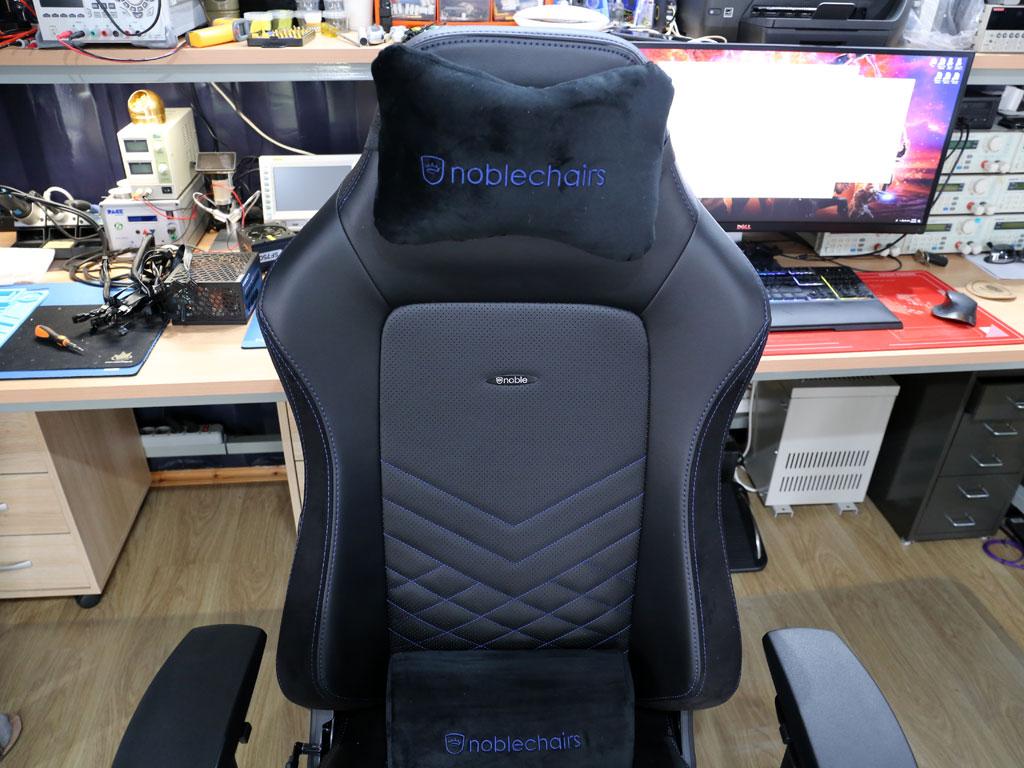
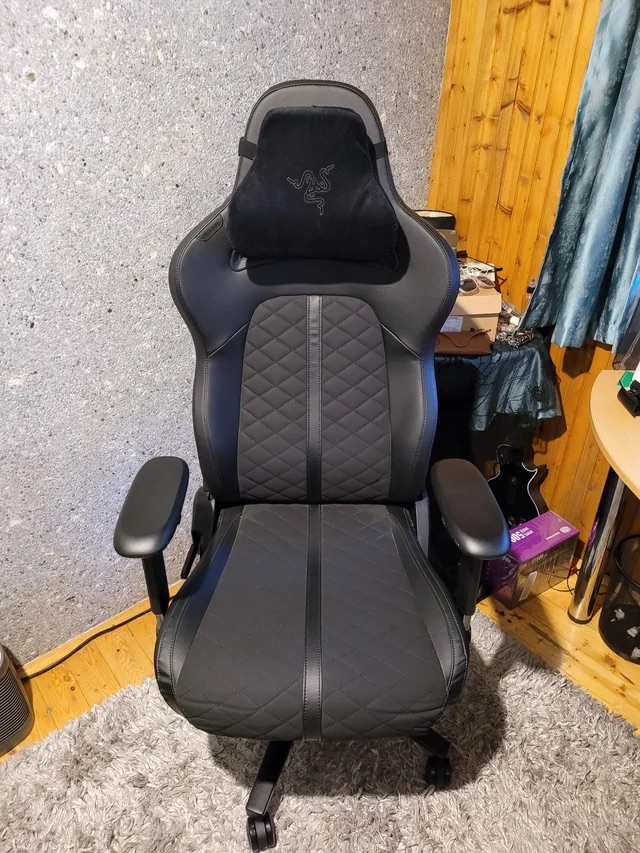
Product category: items_chair
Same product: no